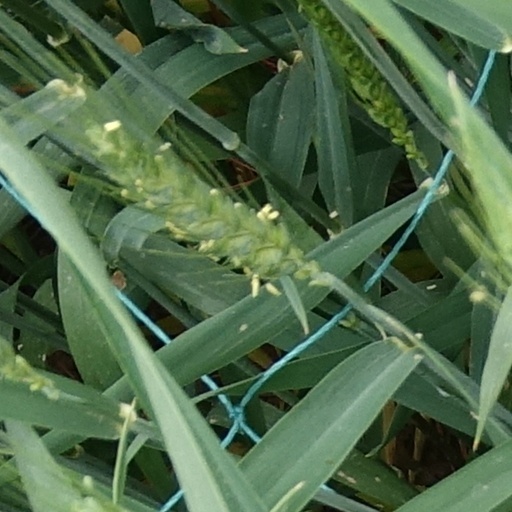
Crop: wheat